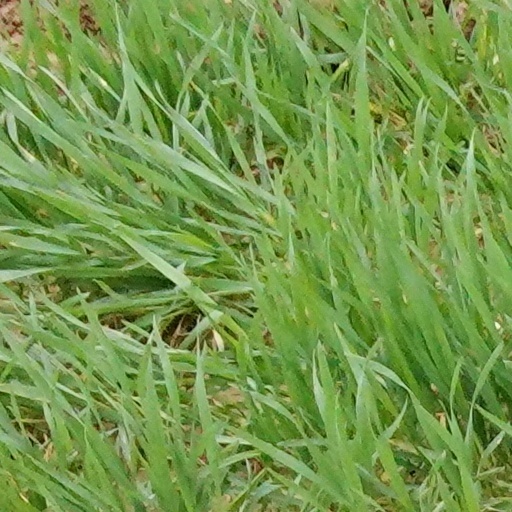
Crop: wheat